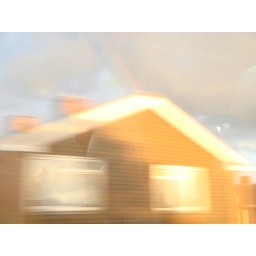
the view from the train window around Dawlish